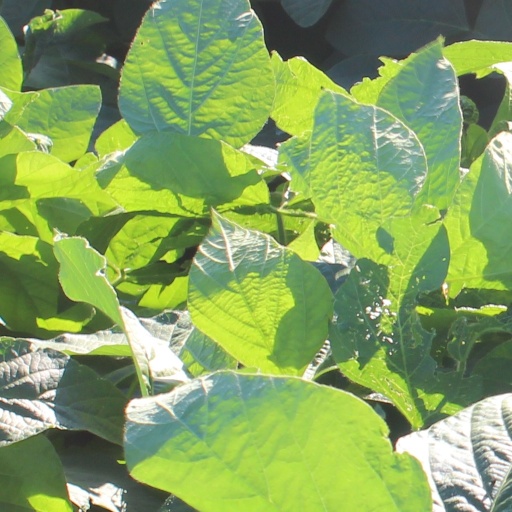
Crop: soybean